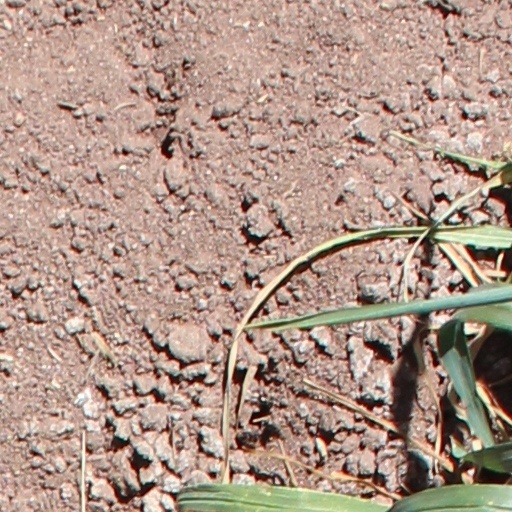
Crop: wheat